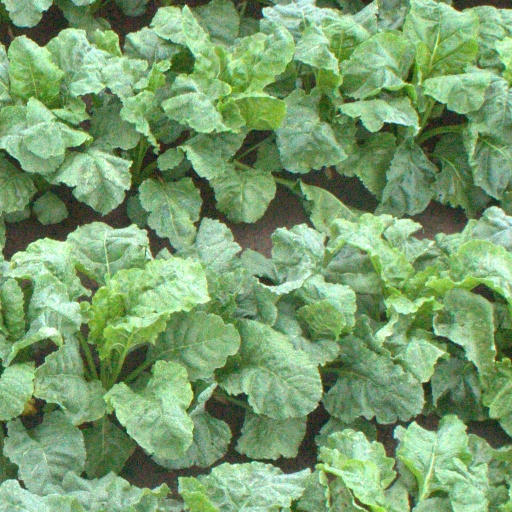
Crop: sugar beet